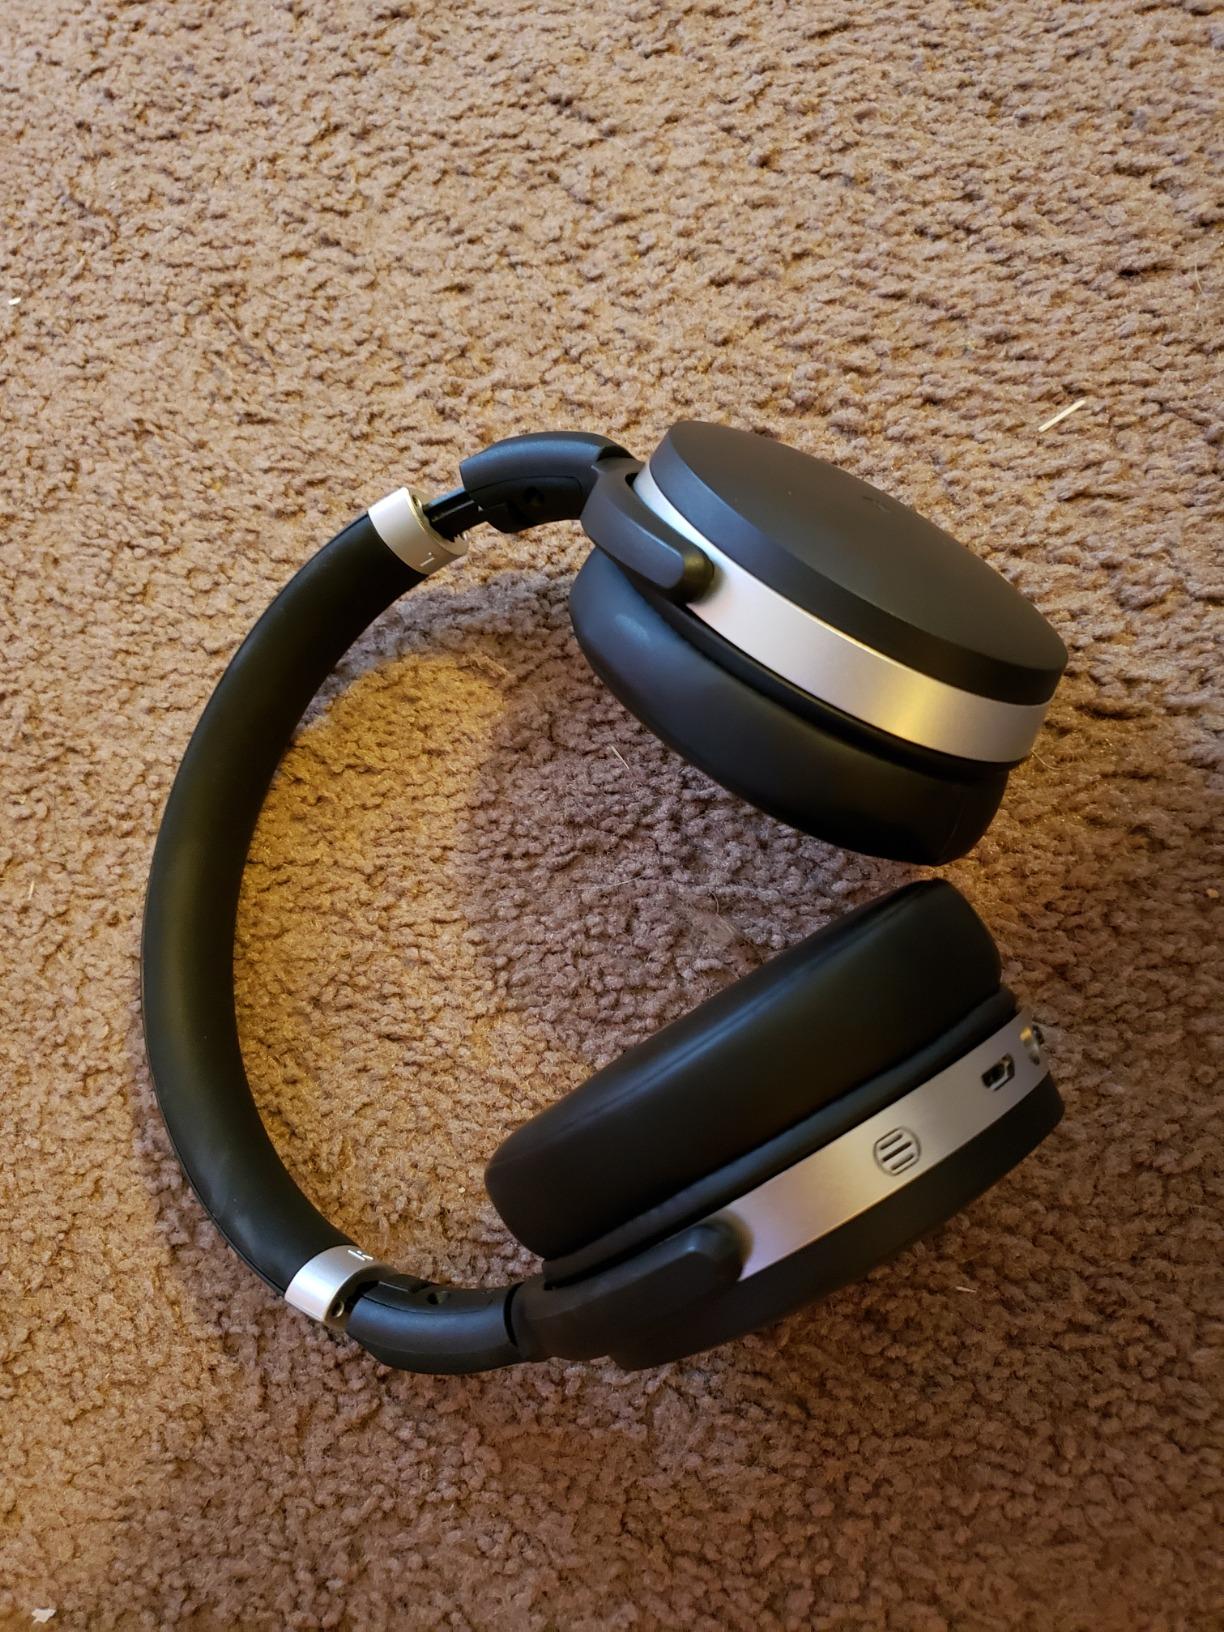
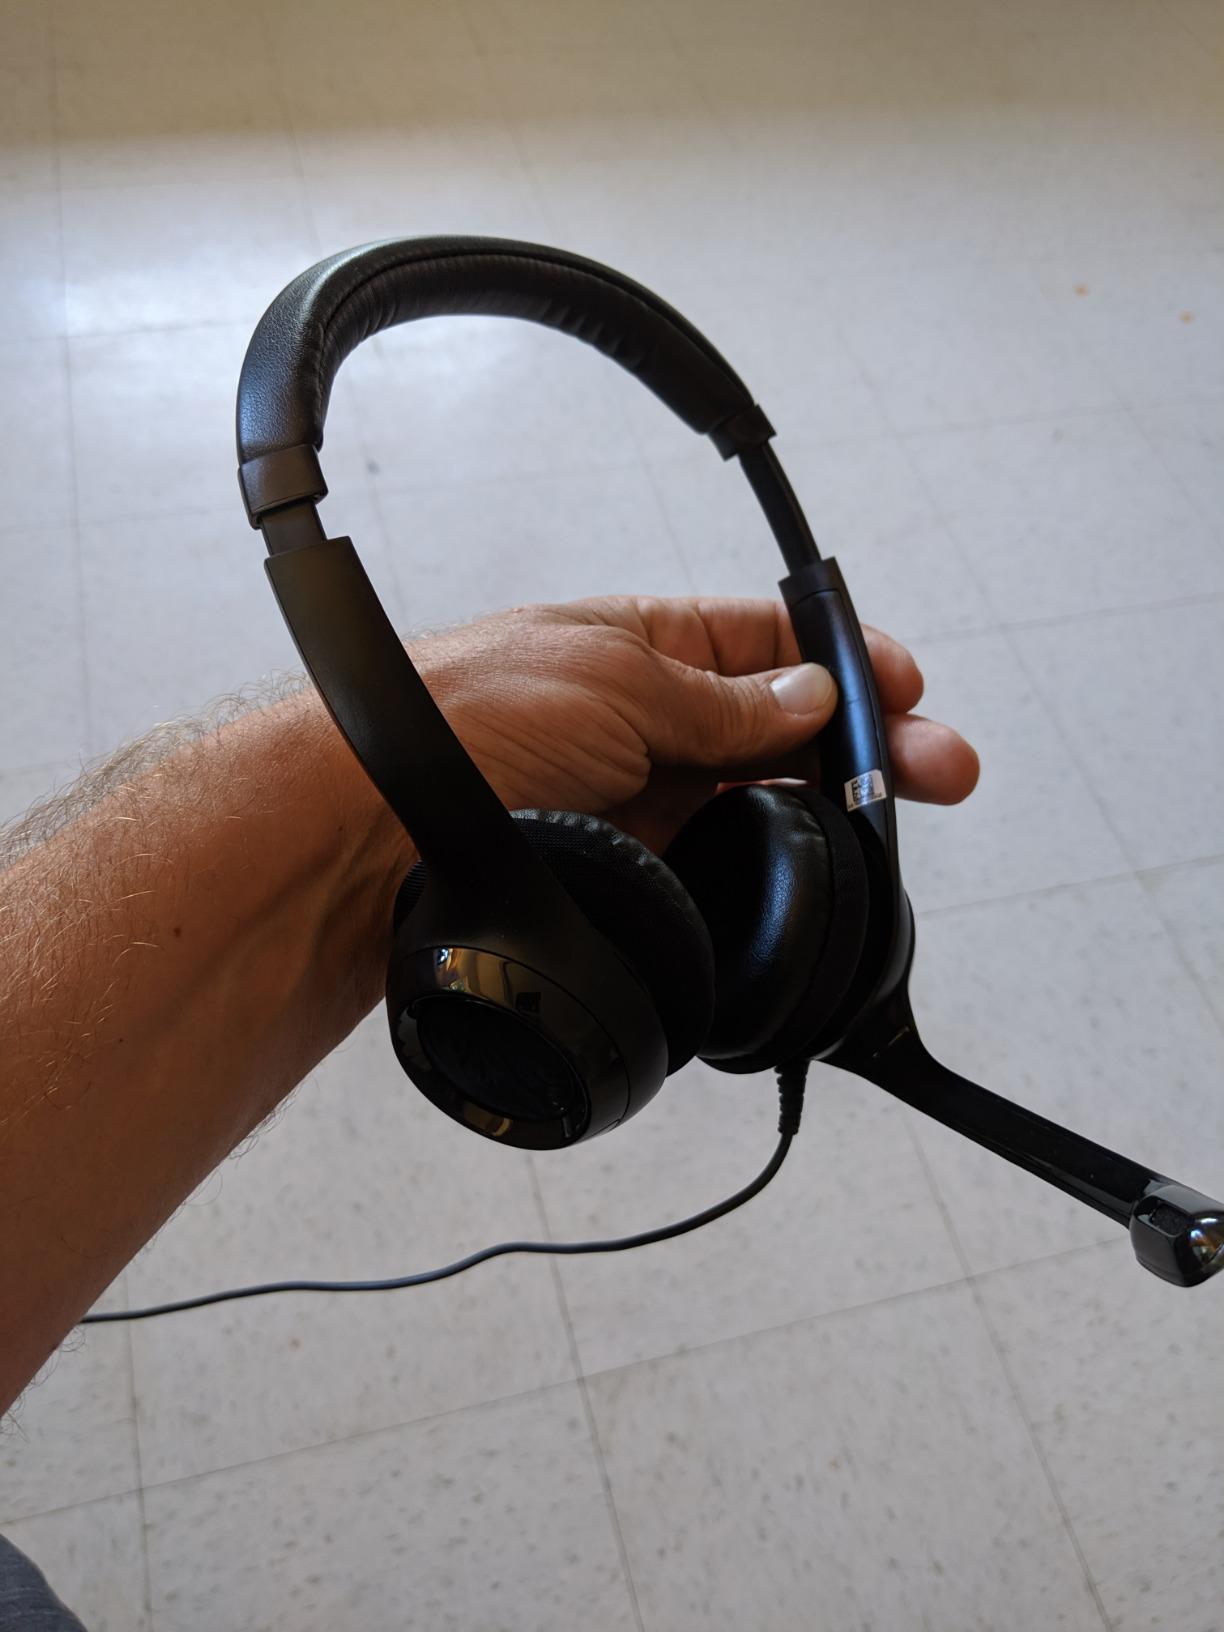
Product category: headphones
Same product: no